Vlad Batrîncea

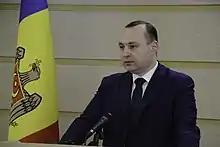
Batrîncea in 2020

As a member of the PSRM, Batrîncea is known for his strong pro-Russian stance, supporting Moldova's accession to the Eurasian Economic Union (Moldova currently has observer status in this organisation). He is also known for his populist rhetoric. In April 2022, Batrîncea led a failed attempt by the PSRM to dismiss Octavian Armașu as governor of the National Bank of Moldova.